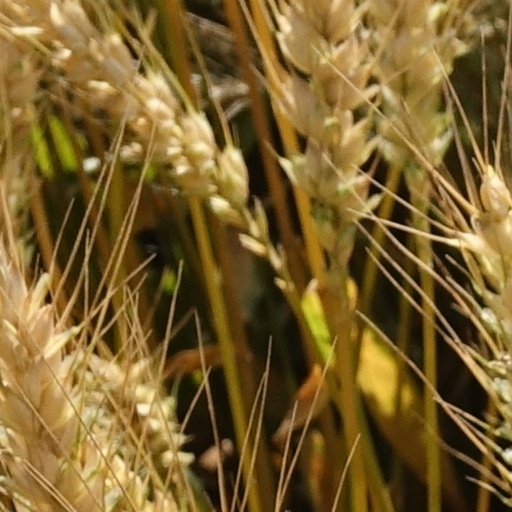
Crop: wheat